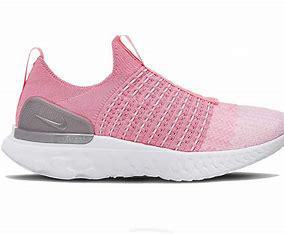
Brand: Nike
Model: React Phantom Run Flyknit 2